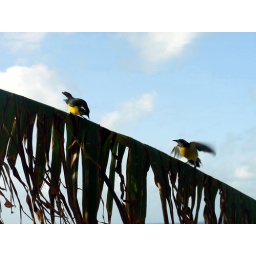
Ambitiously named animals in a country without bananas